Ten de Shōwaru Cupid

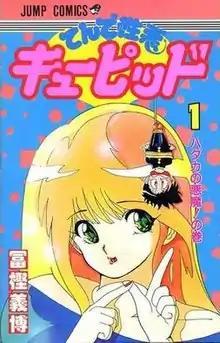
Cover of the first volume

is a Japanese romantic comedy manga series written and illustrated by Yoshihiro Togashi. It was serialized in the Shueisha magazine "Weekly Shōnen Jump" from 1989 to 1990. Togashi is best known from his later works "YuYu Hakusho" and "Hunter × Hunter", also serialized in the same publication.